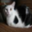
Label: cat